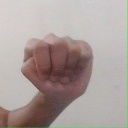
अक्षर: ठ